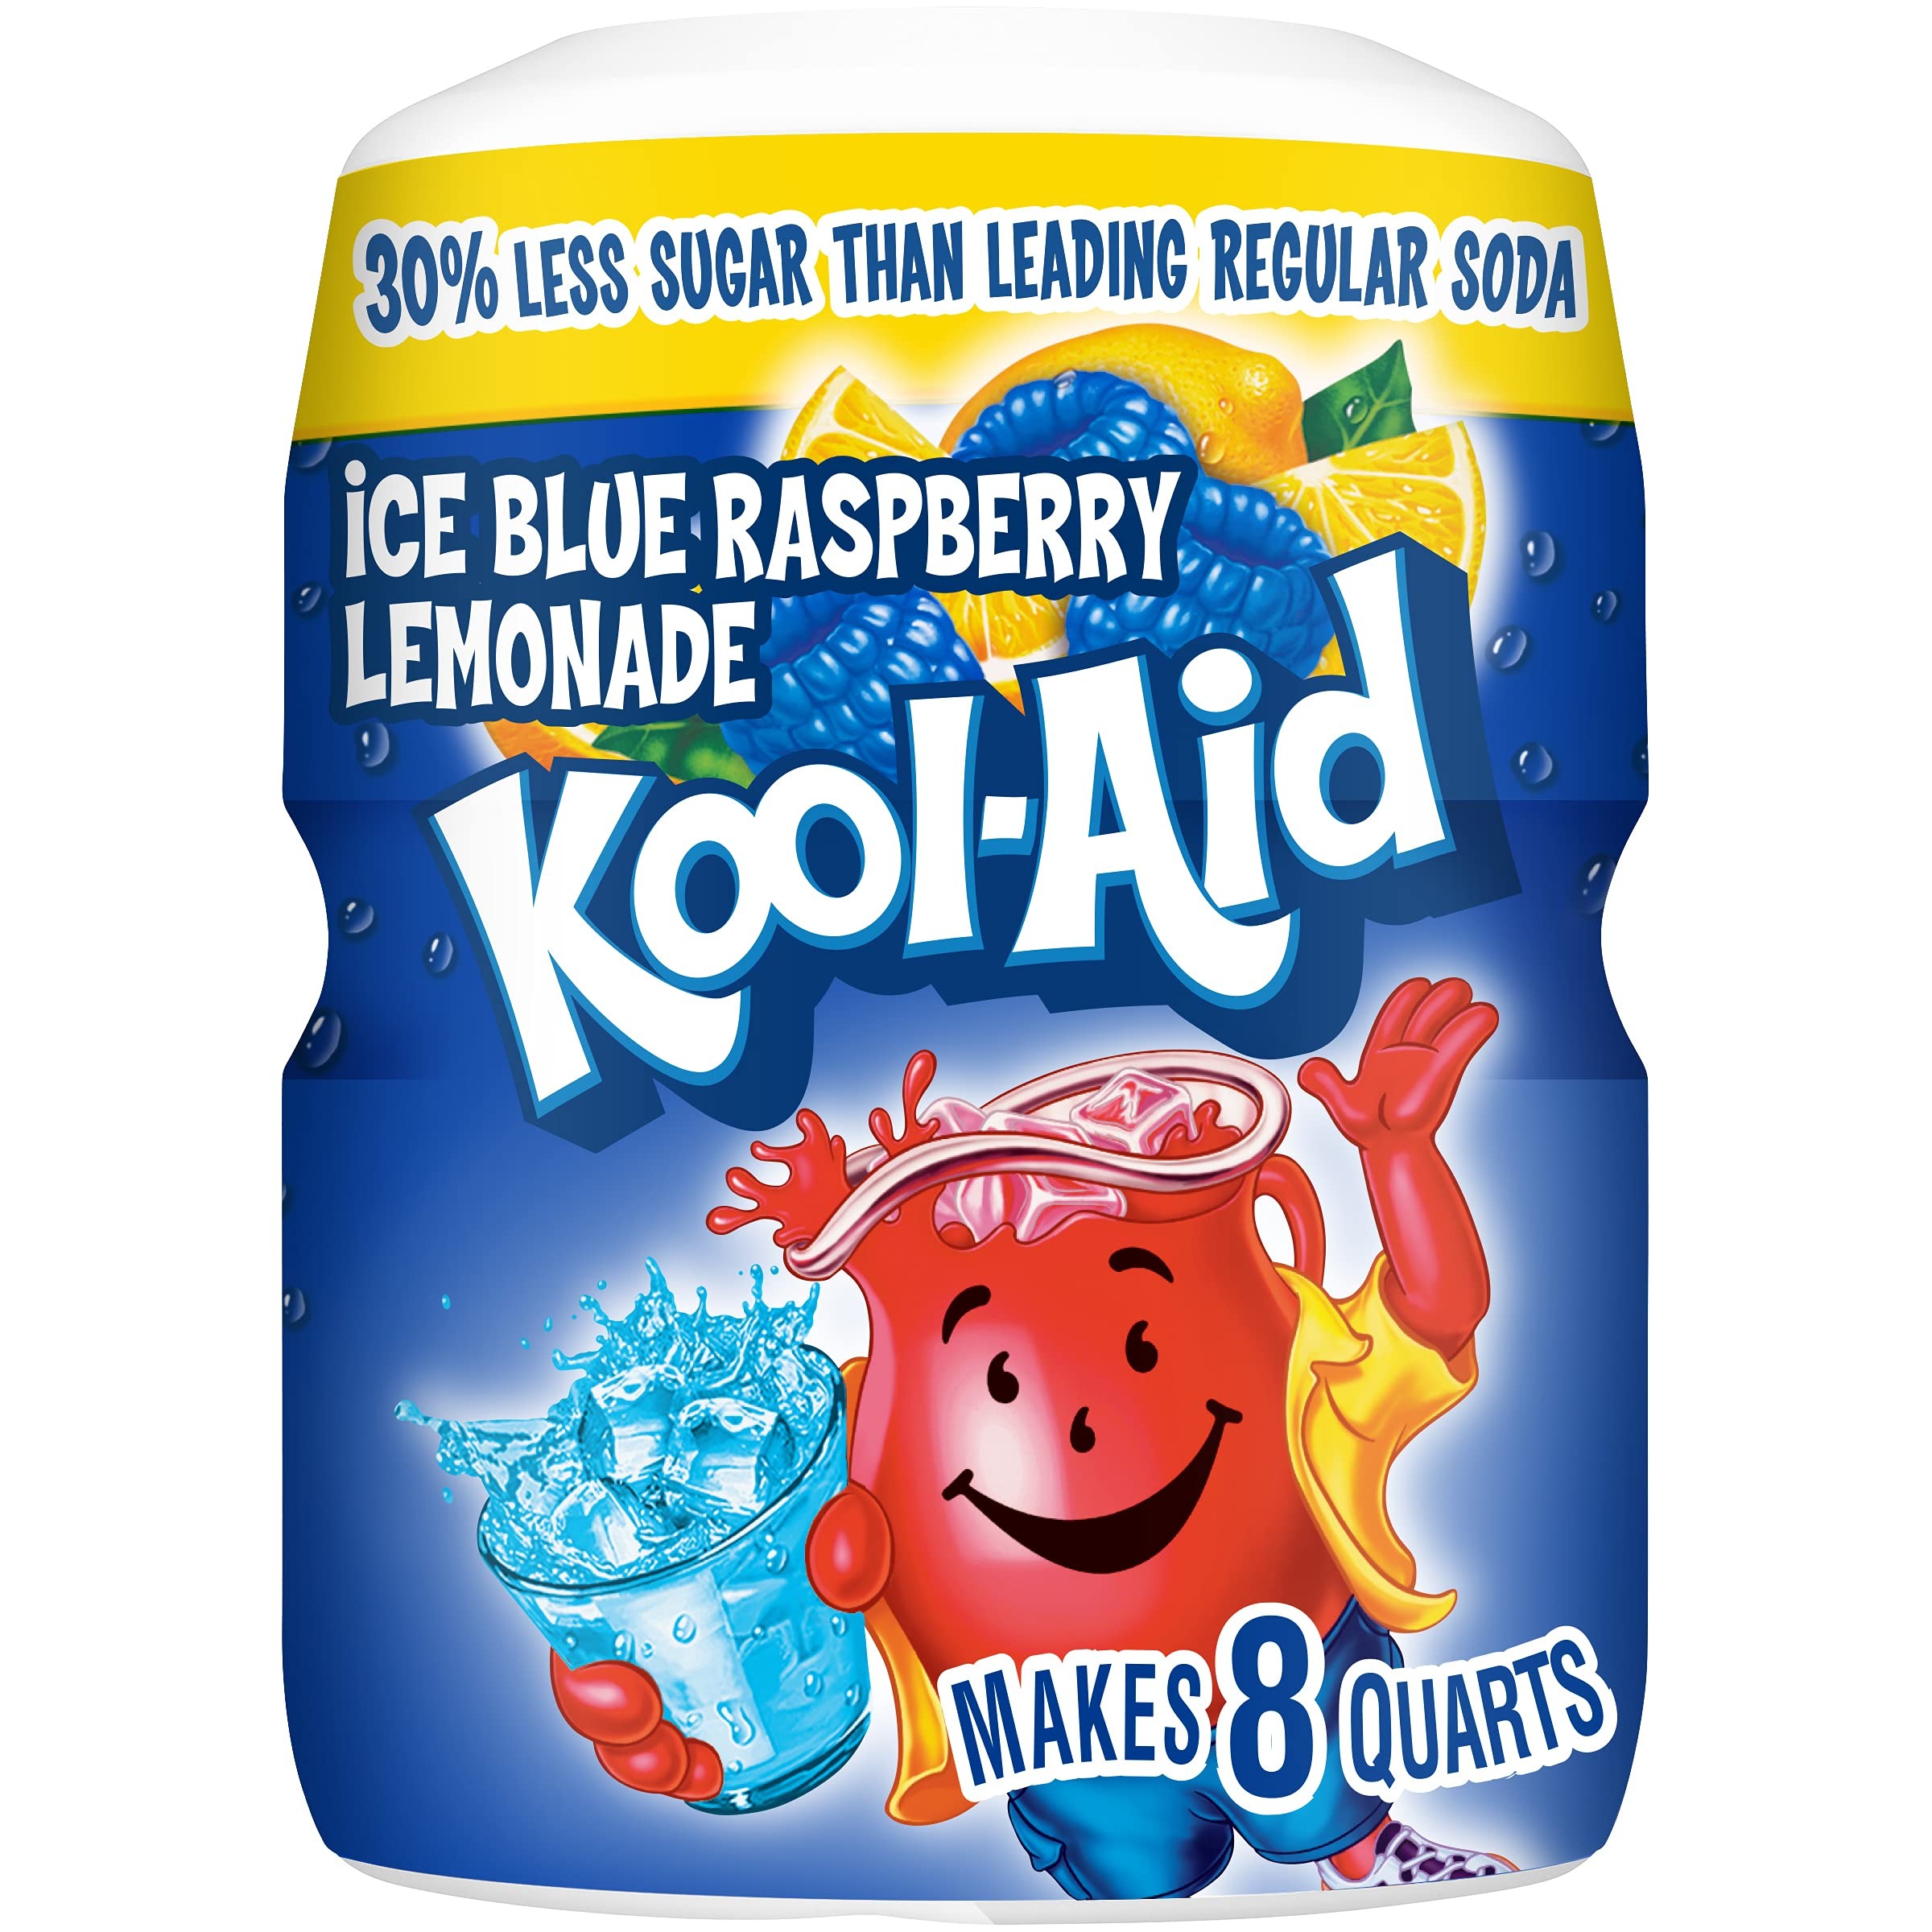
Item Name: Kool-Aid Caffeine Free Blue Raspberry Lemonade Sweetened Powdered Drink Mix 1 Count 20 oz Canister
Bullet Point 1: One 20 oz. container of Kool Aid Sweetened Blue Raspberry Lemonade Powdered Drink Mix
Bullet Point 2: Kool Aid Sweetened Blue Raspberry Lemonade Powdered Drink Mix is a delicious way to stay hydrated
Bullet Point 3: Powdered drink mix makes it easy to prepare a tasty blue raspberry lemonade drink anywhere
Bullet Point 4: Bursting with refreshingly sweet blue raspberry lemonade flavor
Bullet Point 5: Drink mix contains 30% less sugar than leading regular sodas and is a good source of vitamin C
Bullet Point 6: Enjoy powdered drink mix at work or at home, or mix it in a bottle of water to take on-the-go
Bullet Point 7: Packaged in a resealable canister with an easy measure lid
Value: 20.0
Unit: Ounce

Price: 11